Excelsior Stadium

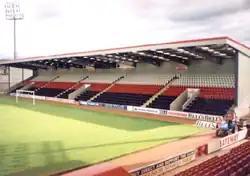
View from the Jack Dalziel Stand towards the South Stand

In addition to the executive match-viewing boxes that look onto the pitch, the stadium boasts conference and banqueting facilities, with six separate spaces and a public bar being situated within the main (Jack Dalziel) stand. Disabled facilities are also provided in the North, East and South stands. A Sports Injury Clinic operates from the main stand and Crossfit have a fitness facility operating out of the North Stand.